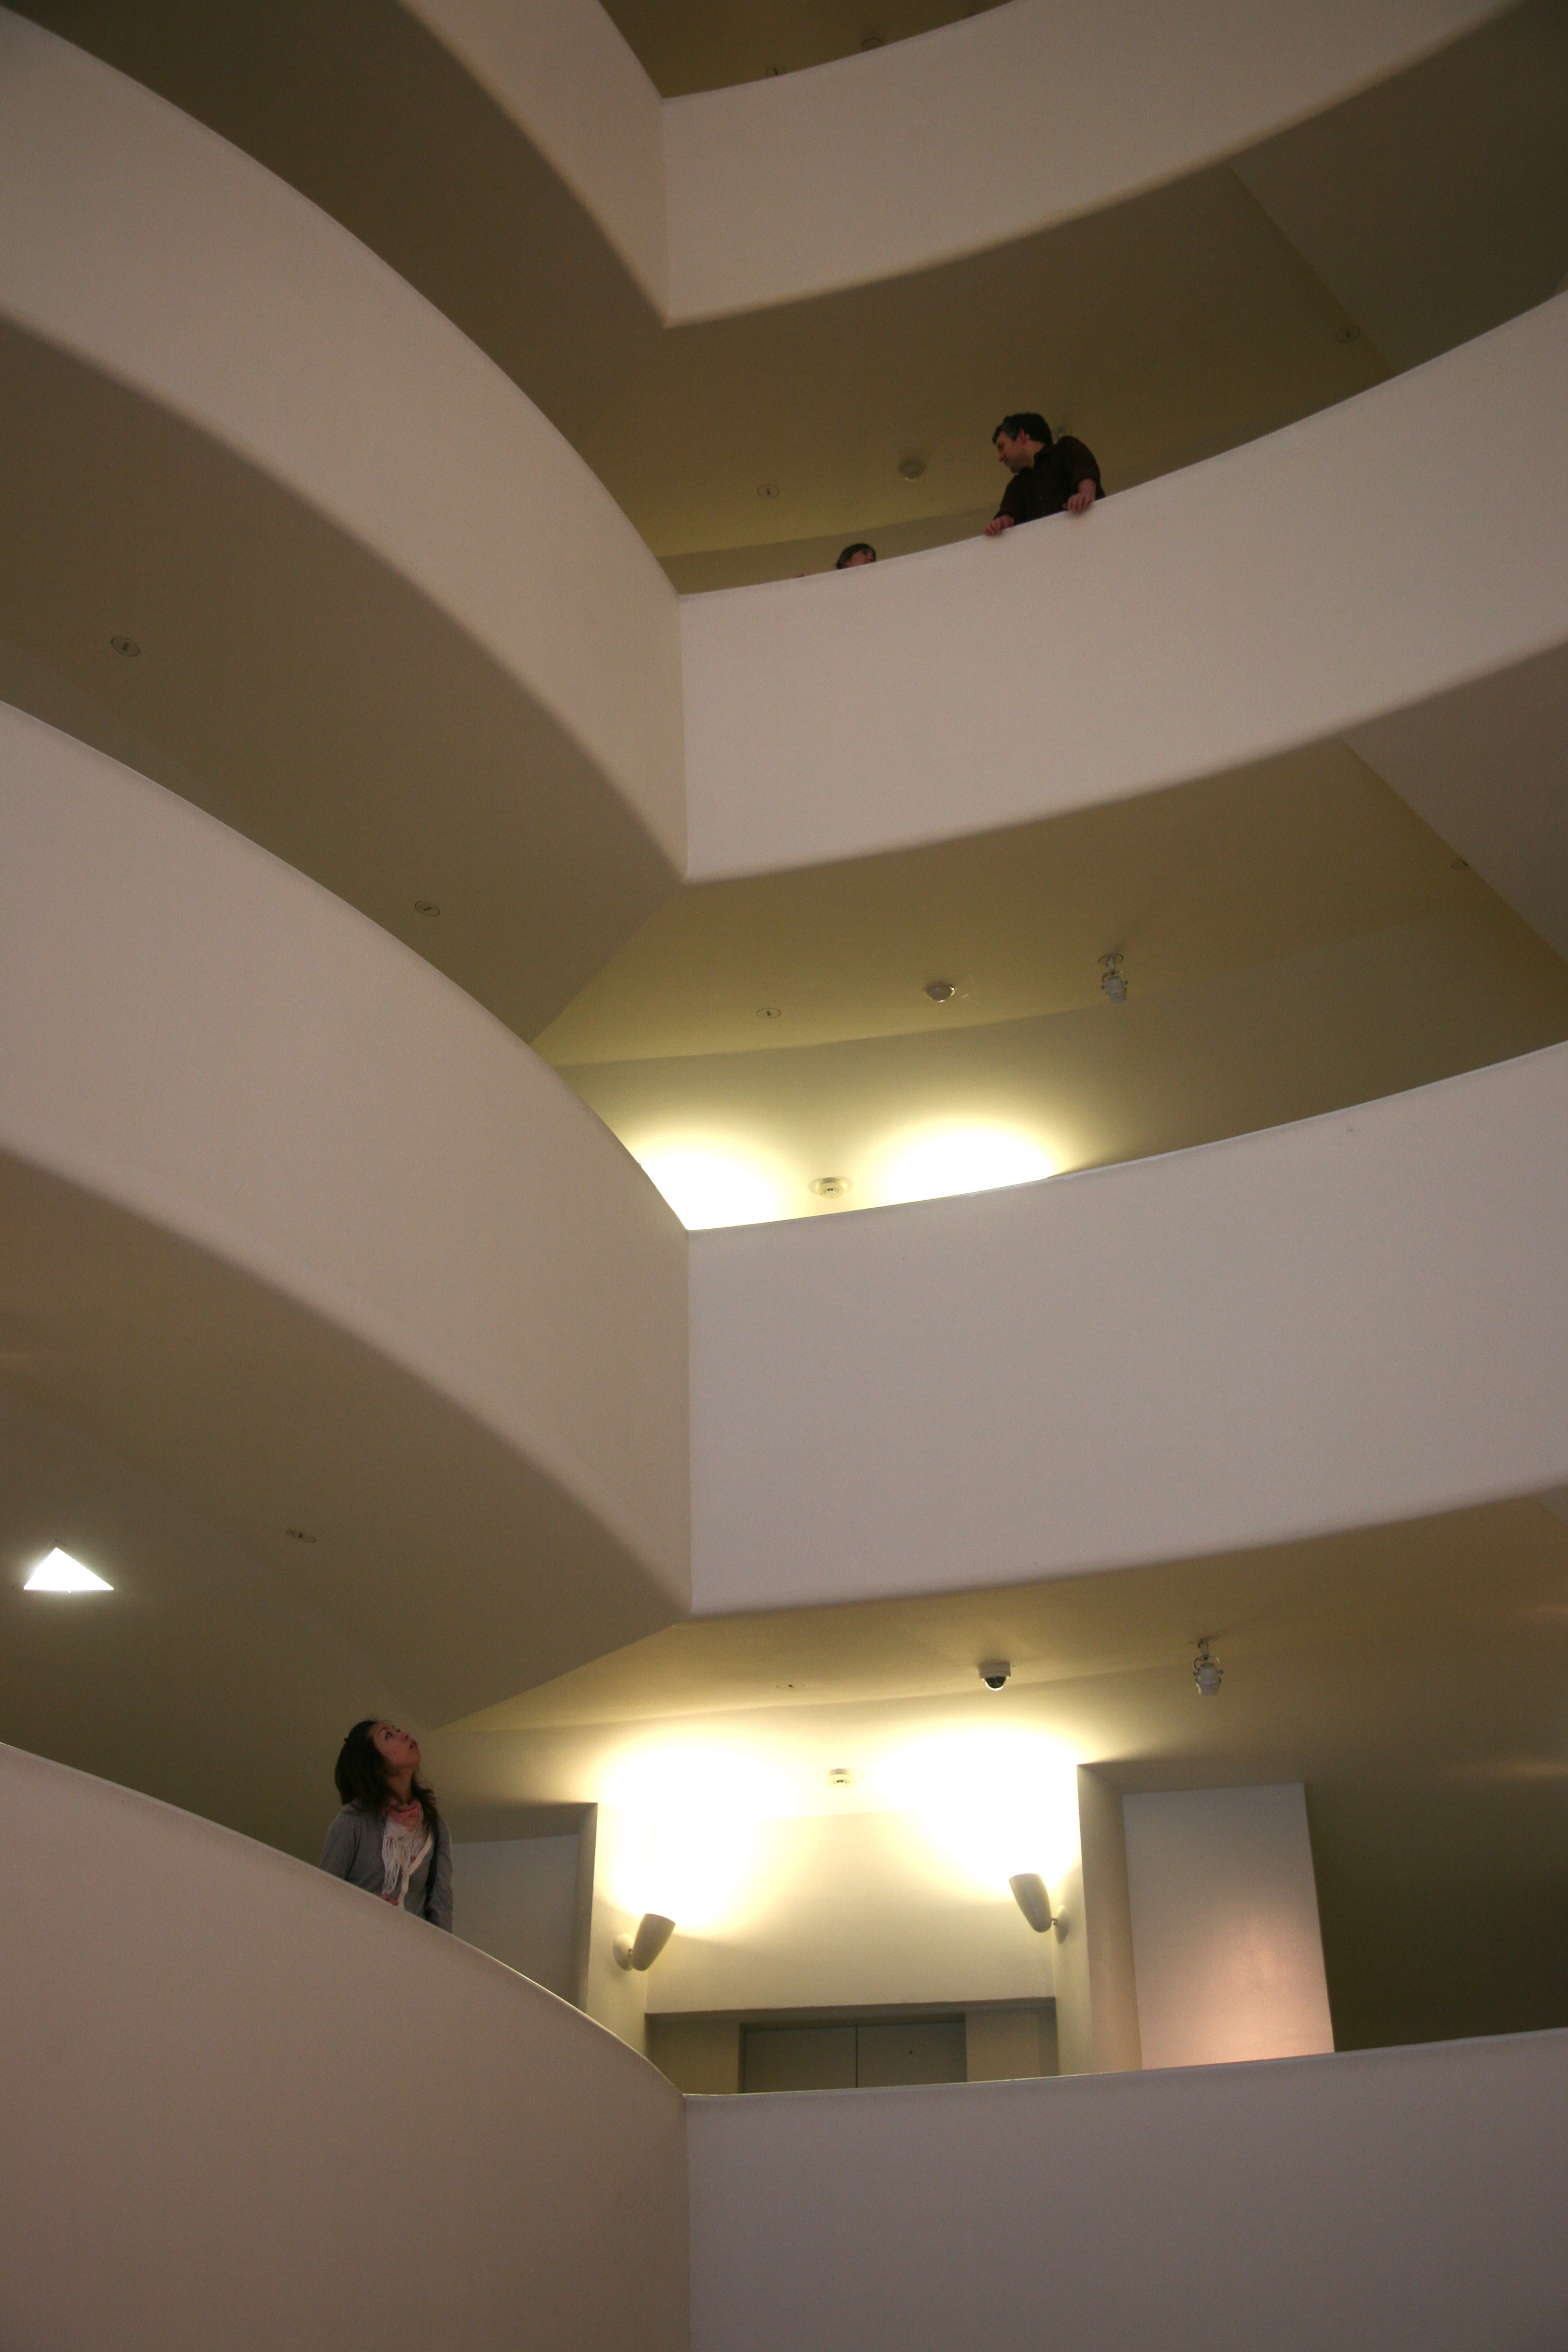
architecture, floor, building, manhattan, ceiling, museum, nyc, lighting, interior design, newyork, design, newyorkcity, arquitectura, ny, architektur, artmuseum, guggenheim, selection, architectuur, franklloydwright, modernarchitecture, uppereastside, guggenheimmuseum, mus e, daylighting